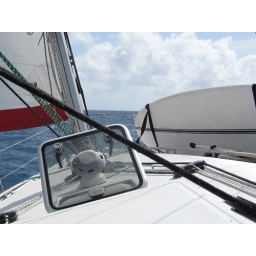
View of the boat under sail